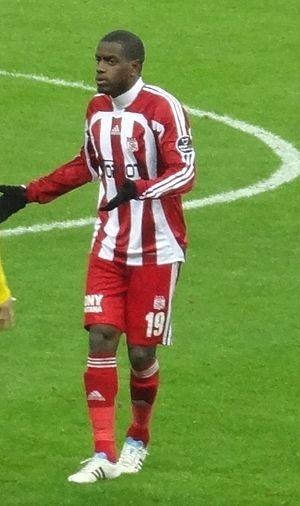
Jacques Faty, est un footballeur international sénégalais né le 25 février 1984 à Villeneuve-Saint-Georges dans le département français du Val-de-Marne. Il joue au poste de défenseur central mais peut aussi évoluer au poste de milieu défensif ou arrière droit.